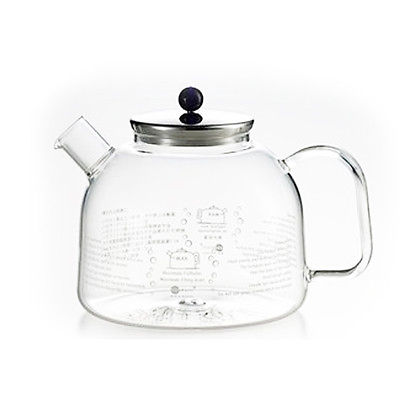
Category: kettle